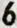
Number: 6